Early modern European cuisine

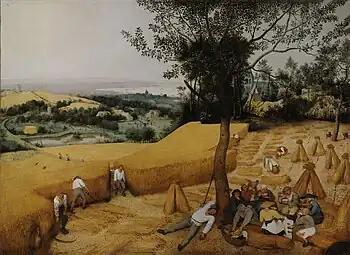
"The Harvesters" by Pieter Bruegel the Elder; Antwerp, 1565.

For most of Europe, the many varieties of grain were the most important crop and formed the daily staple for segments of society. The differentiation was in the varieties, its quality and how it was prepared. The lower classes ate bread that was coarse and of considerably higher bran content while the upper classes enjoyed the finely ground, white wheat flour that most modern Europeans are used to. Wheat was considerably more expensive than other grains, and rarely eaten by many. Most bread was made with a mixture of wheat and other grains.